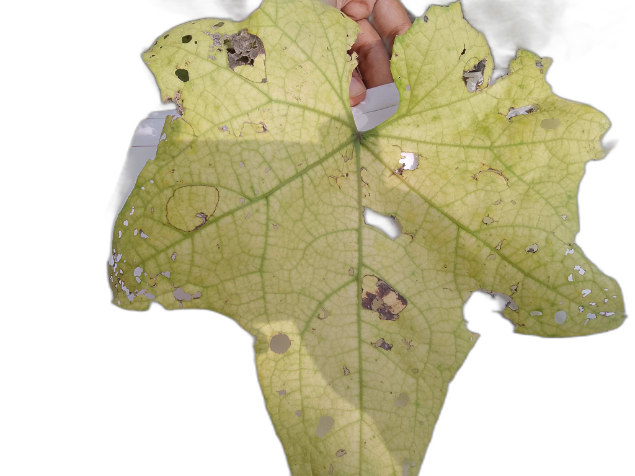
Crop: Zucchini
Label: Iron_Chlorosis_Damage